Vermilion flycatcher

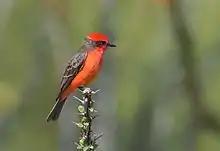
Male on an ocotillo in Arizona

Ornithologist David Sibley describes the perching song as a "pit pit pit pidddrrrreedrr", whereas the Cornell Lab of Ornithology describes it as a "ching-tink-a-le-tink", with an emphasis on the last syllable. The flight song is given by males who fly high above the canopy, and is described as a "pt-pt-pre-ee-een" by the Cornell Lab. The regular song may also be given as a slower chatter call. Other noises include a "pees" noise that is given as a call. A "peent" is given while foraging, but a more aggressive variety is also used between males. As a lead-up to copulation, the female may give a "tjee-tjee-tjee" call.